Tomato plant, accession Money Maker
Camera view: horizontal (90 deg, fisheye); turntable rotation: 300 degrees
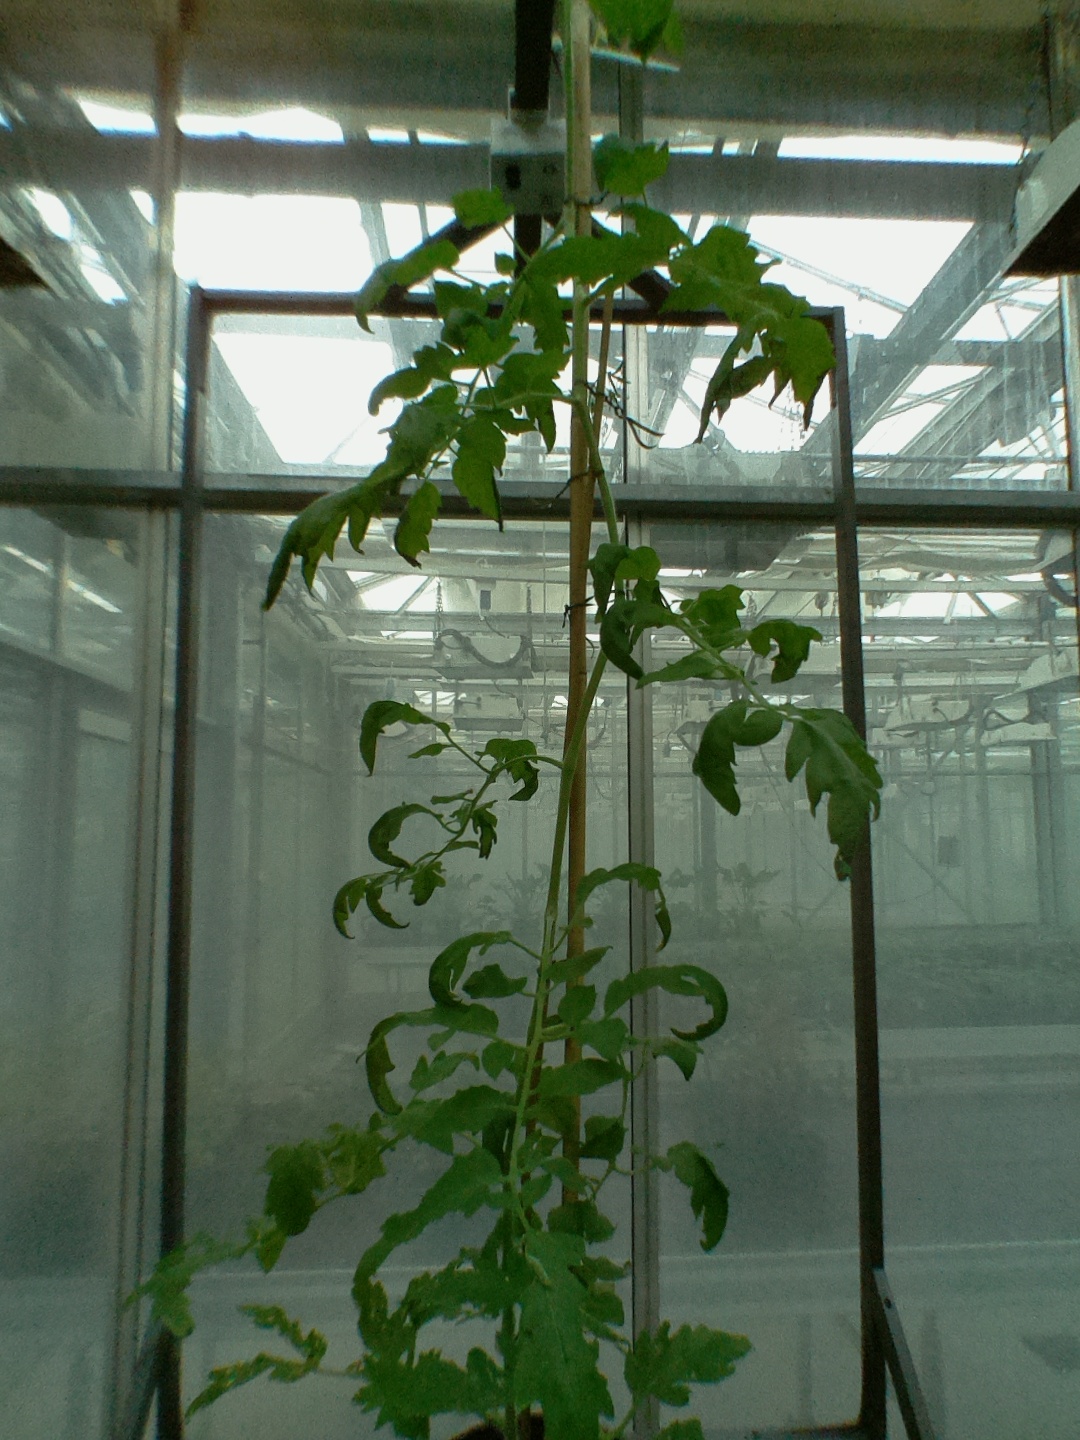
BBCH growth stage 70: Fruits at the main stem or branches visibles